Zenith Electronics

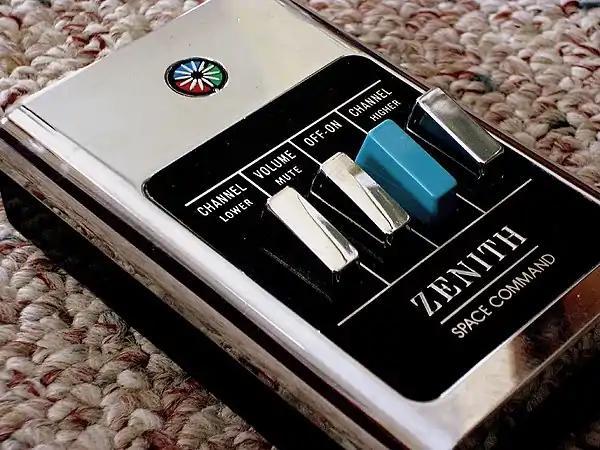
A Zenith Space Command 600 remote control

Zenith pioneered the development of high-contrast and flat-face picture tubes, and the multichannel television sound (MTS) stereo system used on analog television broadcasts in the United States and Canada (as opposed to the BBC-developed NICAM digital stereo sound system for analog television broadcasts, used in many places around the world.) Zenith was one of the first companies to introduce a digital HDTV system implementation, parts of which were included in the ATSC standard, starting with the 1993 model Grand Alliance. They were one of the first American manufacturers to market a home VCR, selling a Sony-built Betamax video recorder starting in 1977.